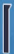
Number: 1